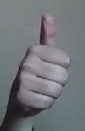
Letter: aleff